Meat pie
Also known as:
ca - Catalan: Pastís de carn
el - Greek: Κρεατόπιτα
fa - Persian: پای گوشت
fr - French: Tourte à la viande
ha - Hausa: Meat pie
hy - Armenian: Մսով կարկանդակ
id - Indonesian: Pai daging
ig - Igbo: Meat pie
it - Italian: Pasticcio di carne
ja - Japanese: ミートパイ
jv - Javanese: Pai daging
ko - Korean: 고기 파이
la - Latin: Artocreas
mk - Macedonian: Пита со месо
tr - Turkish: Etli turta
uk - Ukrainian: М'ясний пиріг
yue - Cantonese: 肉批
zh - Chinese: 肉馅饼
Category: pastry (savoury pie)
Cuisine: Global
Associated cuisines: Global
Area: Global
Countries: Global
Region: Global

A pie with a filling of meat and often with other savory ingredients, usually baked, fried, or deep fried to brown them and develop the flavour through the Maillard reaction.

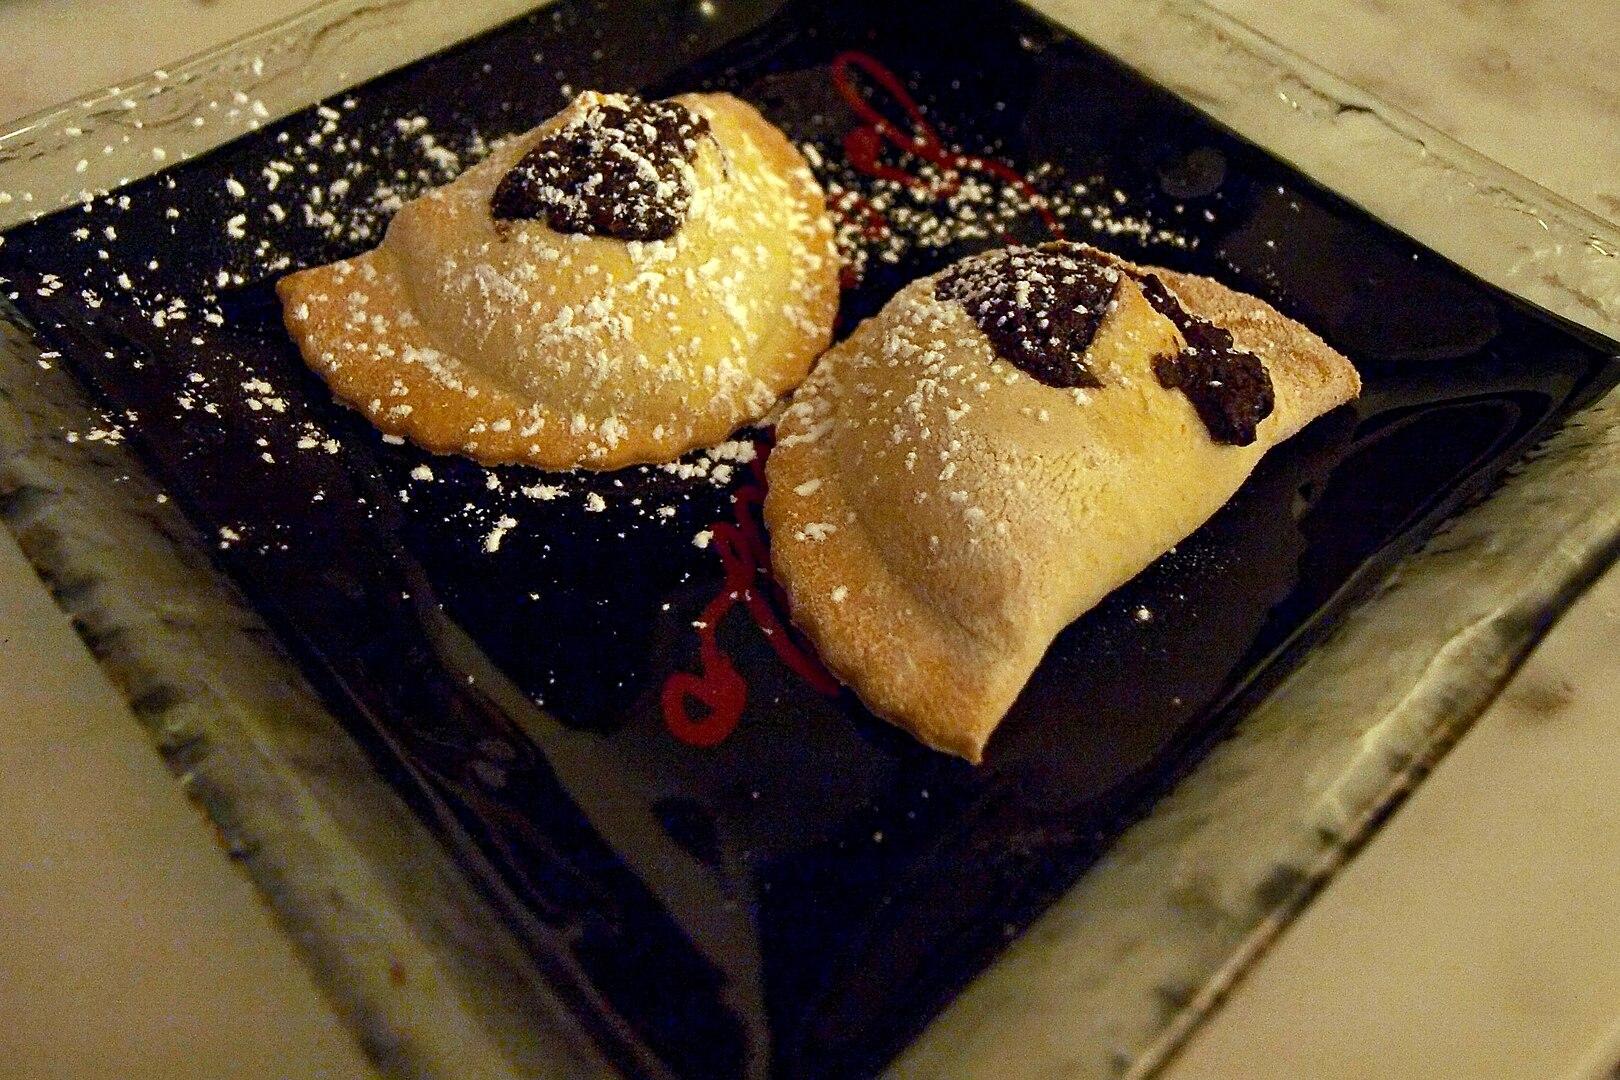
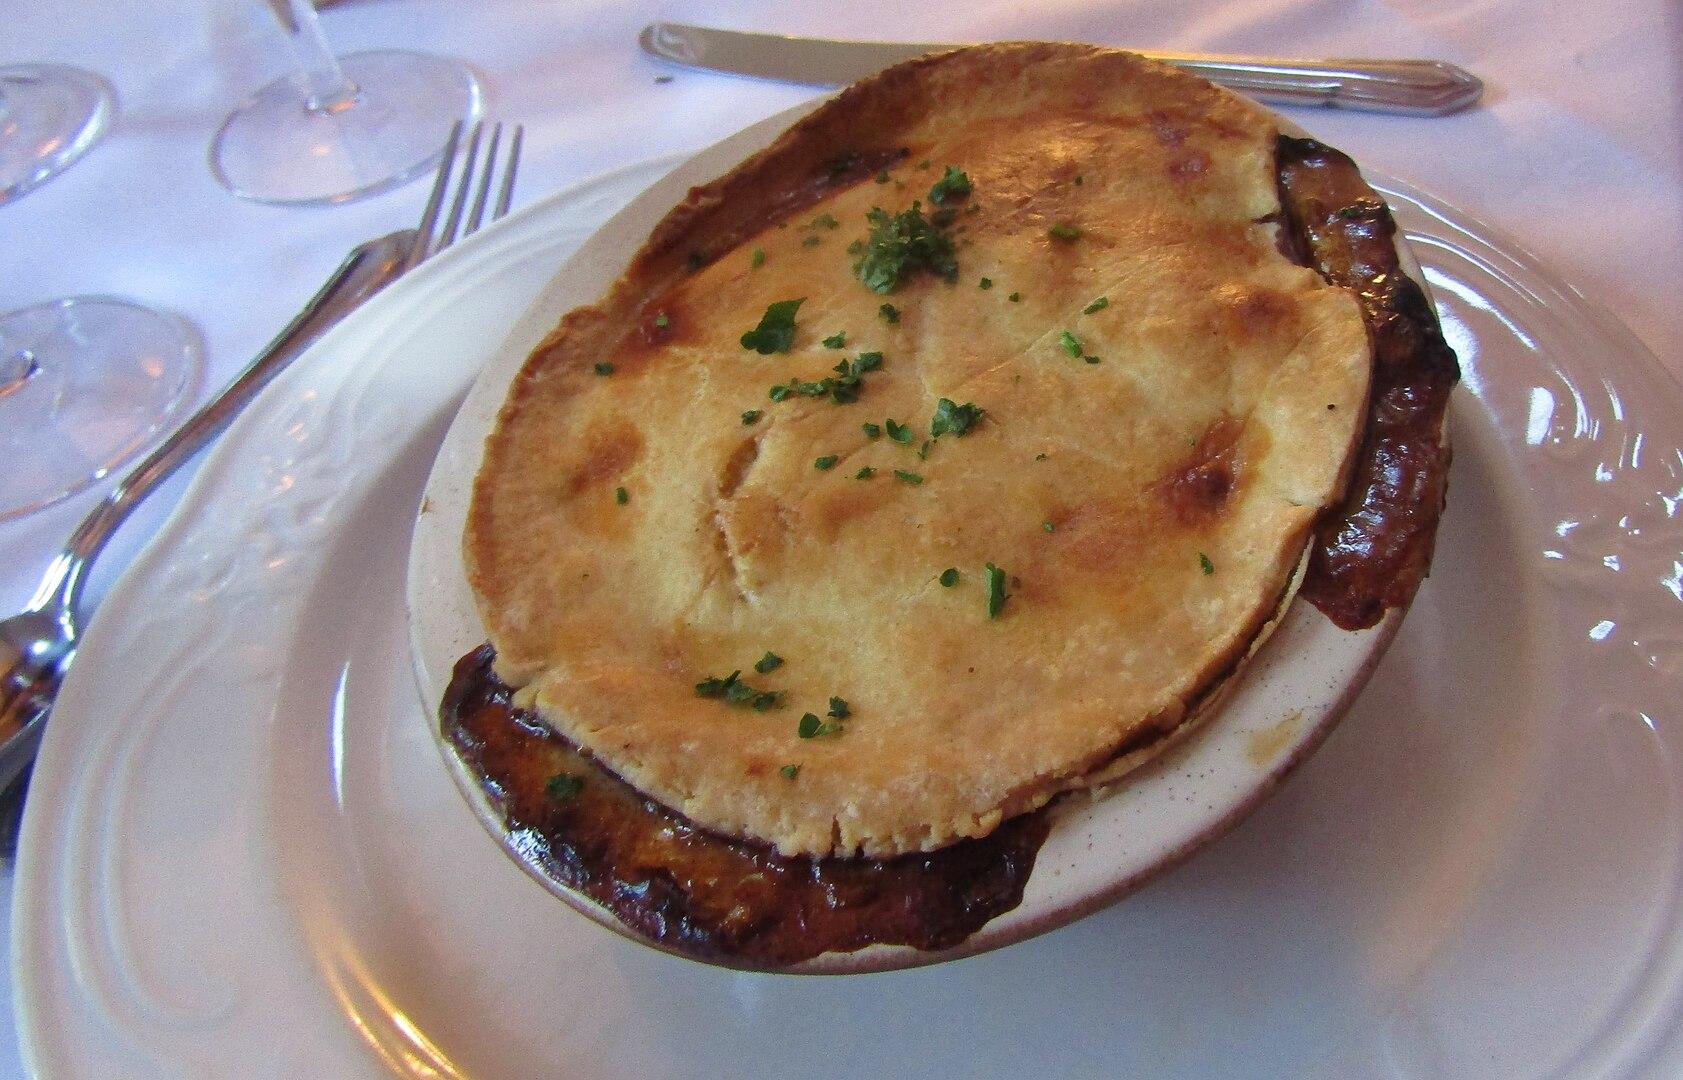
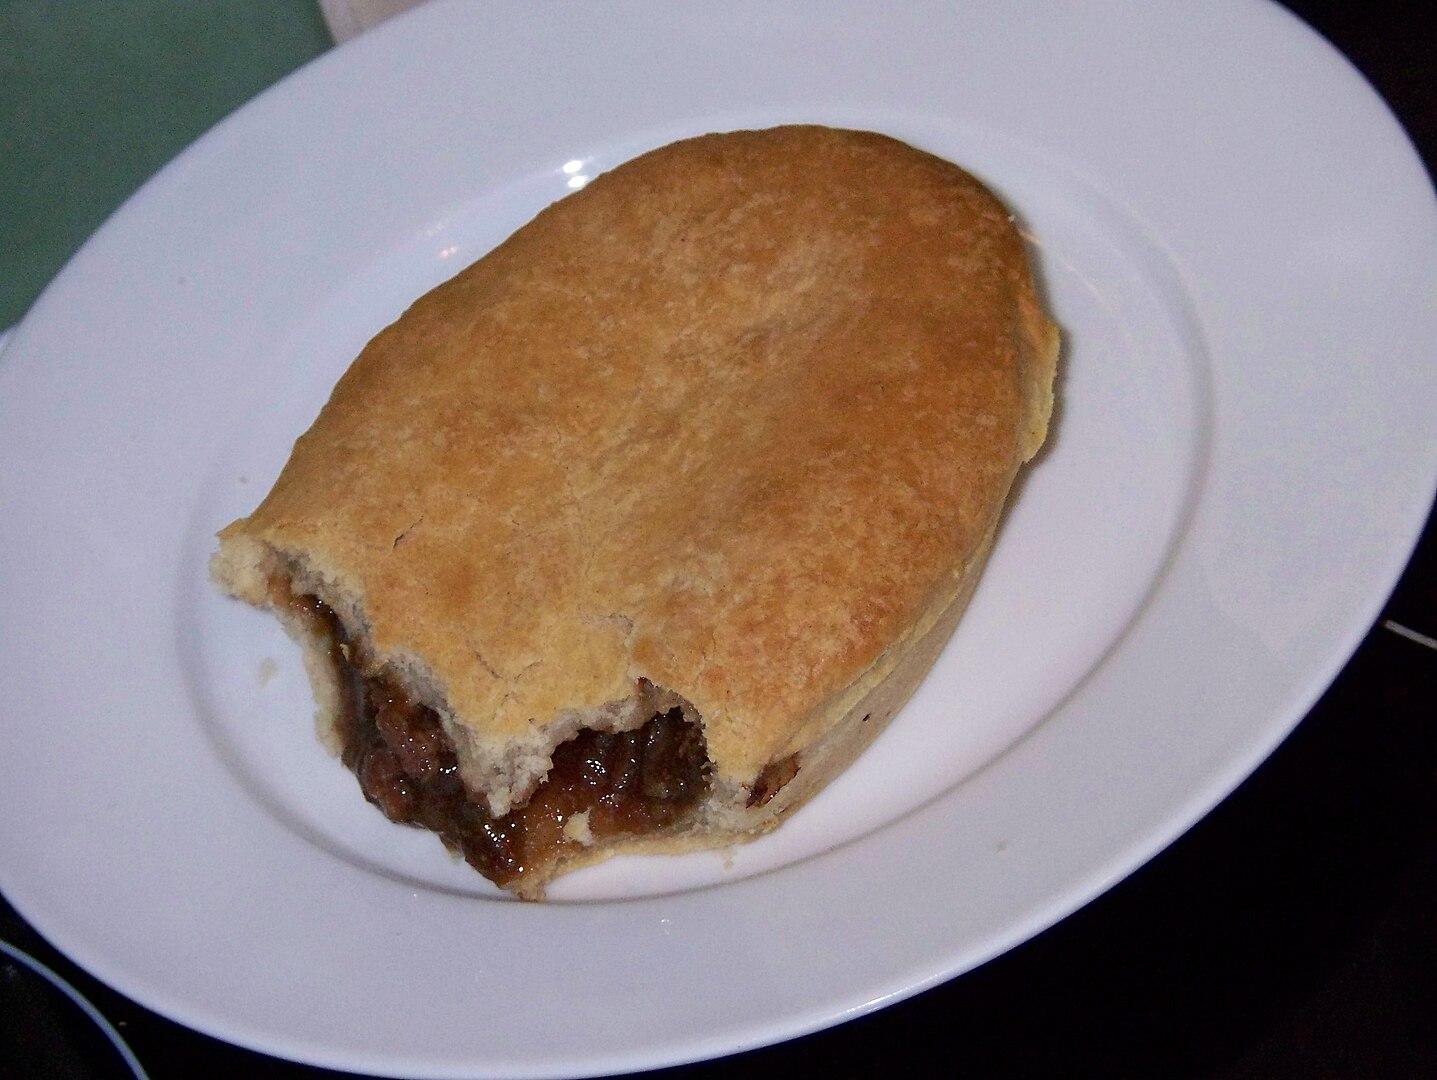
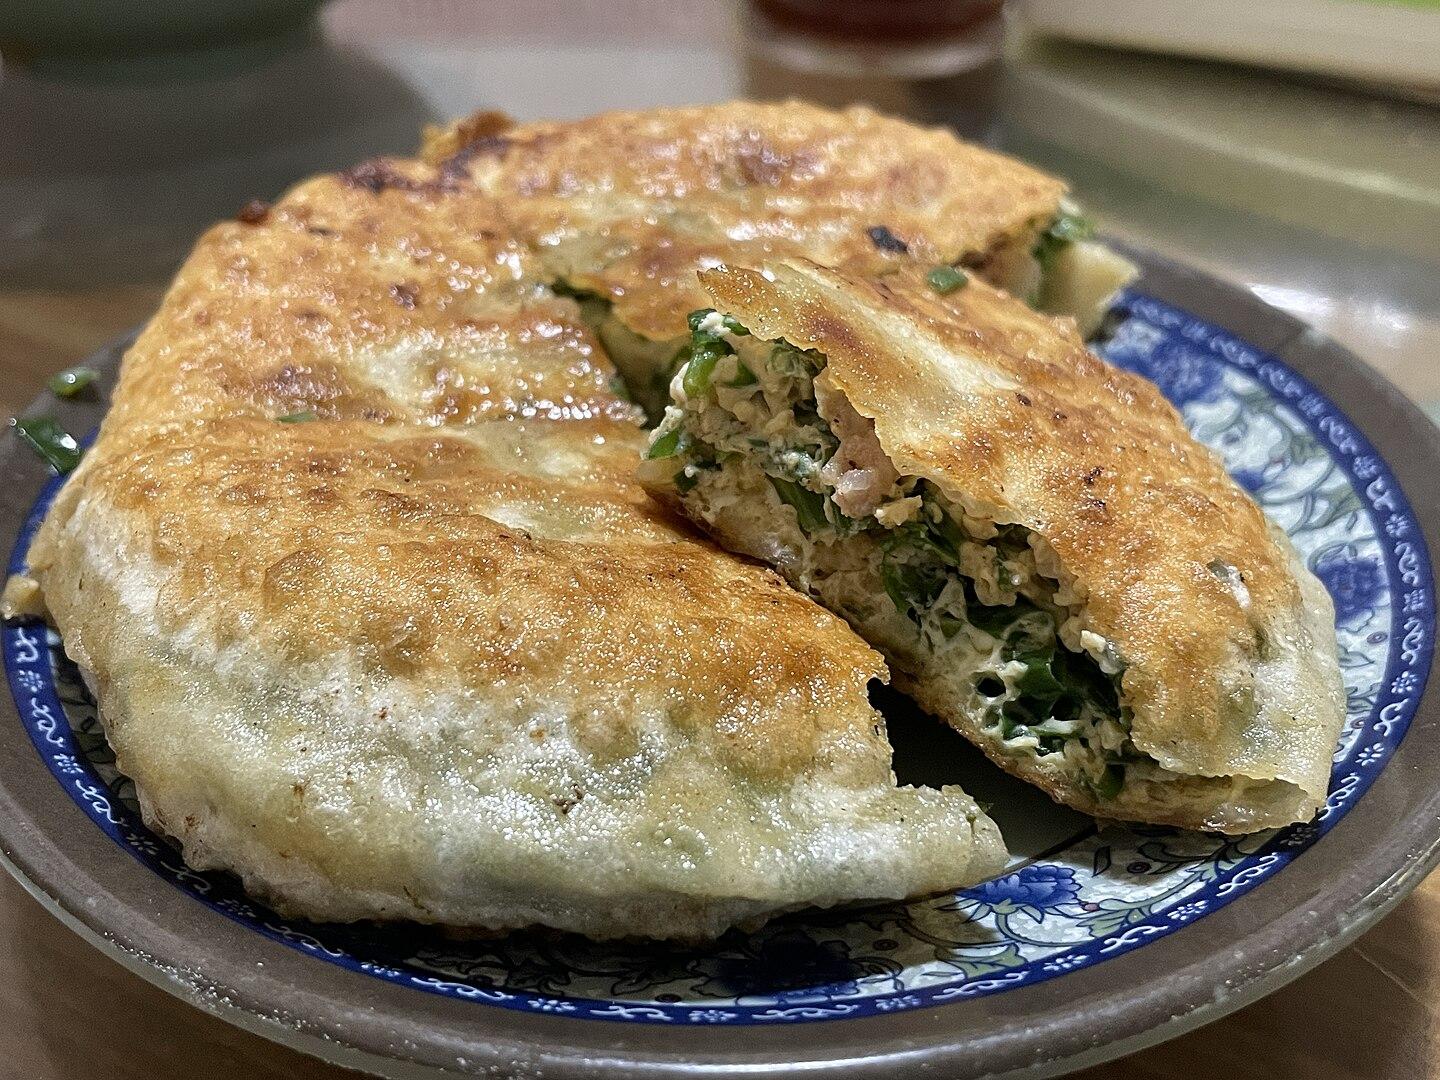
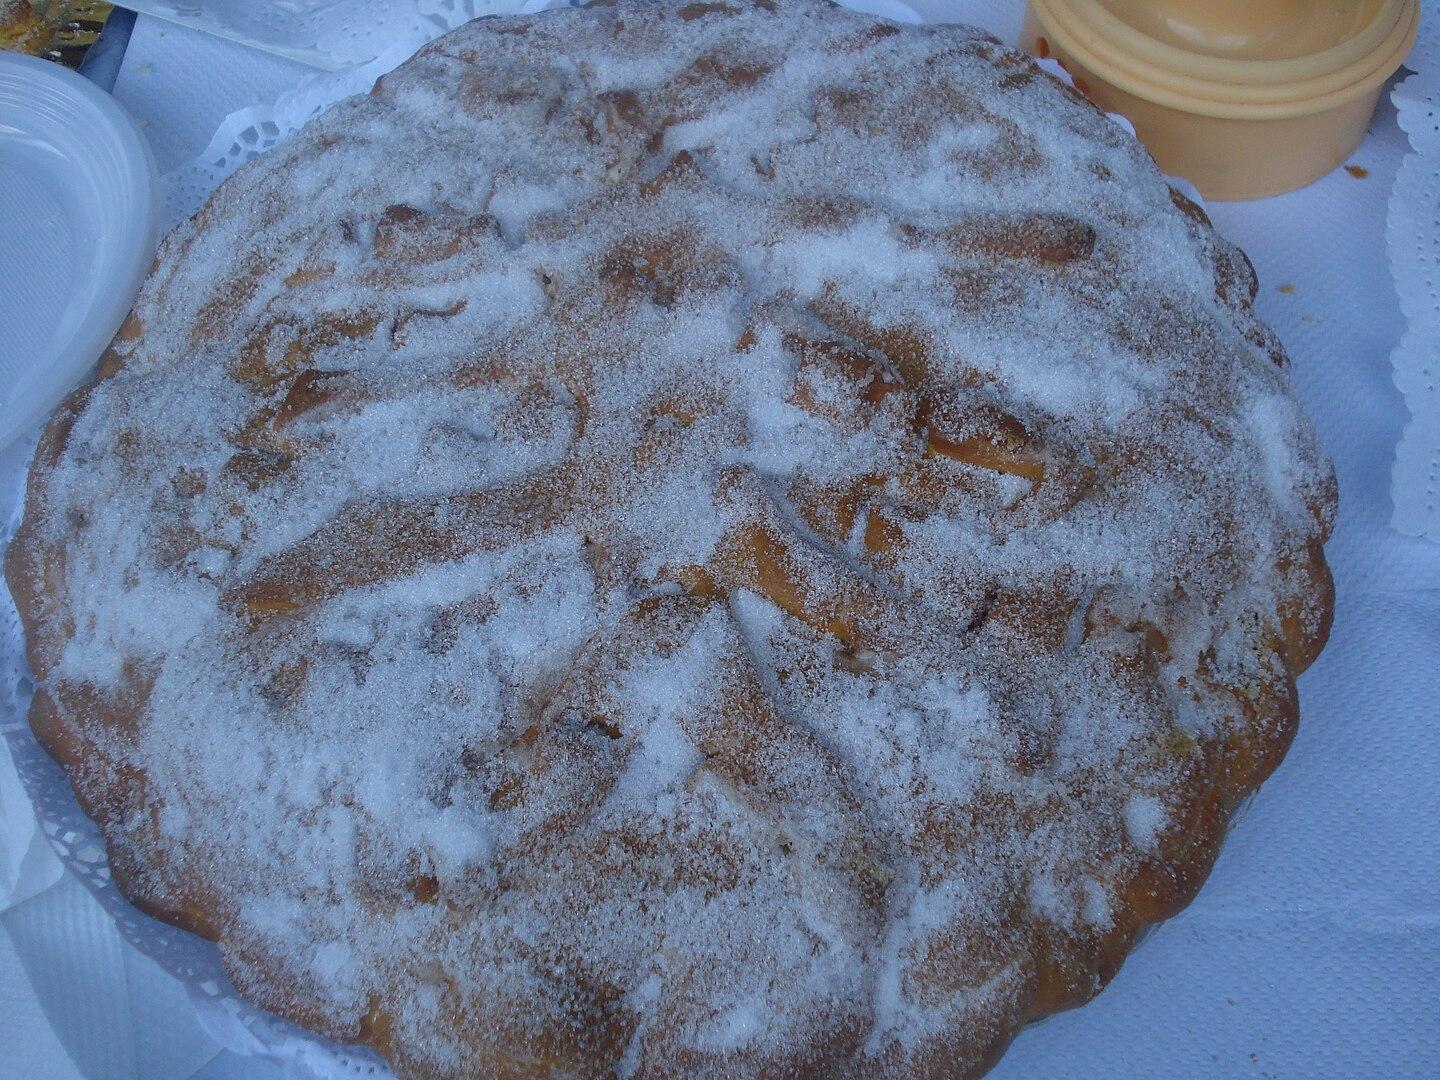
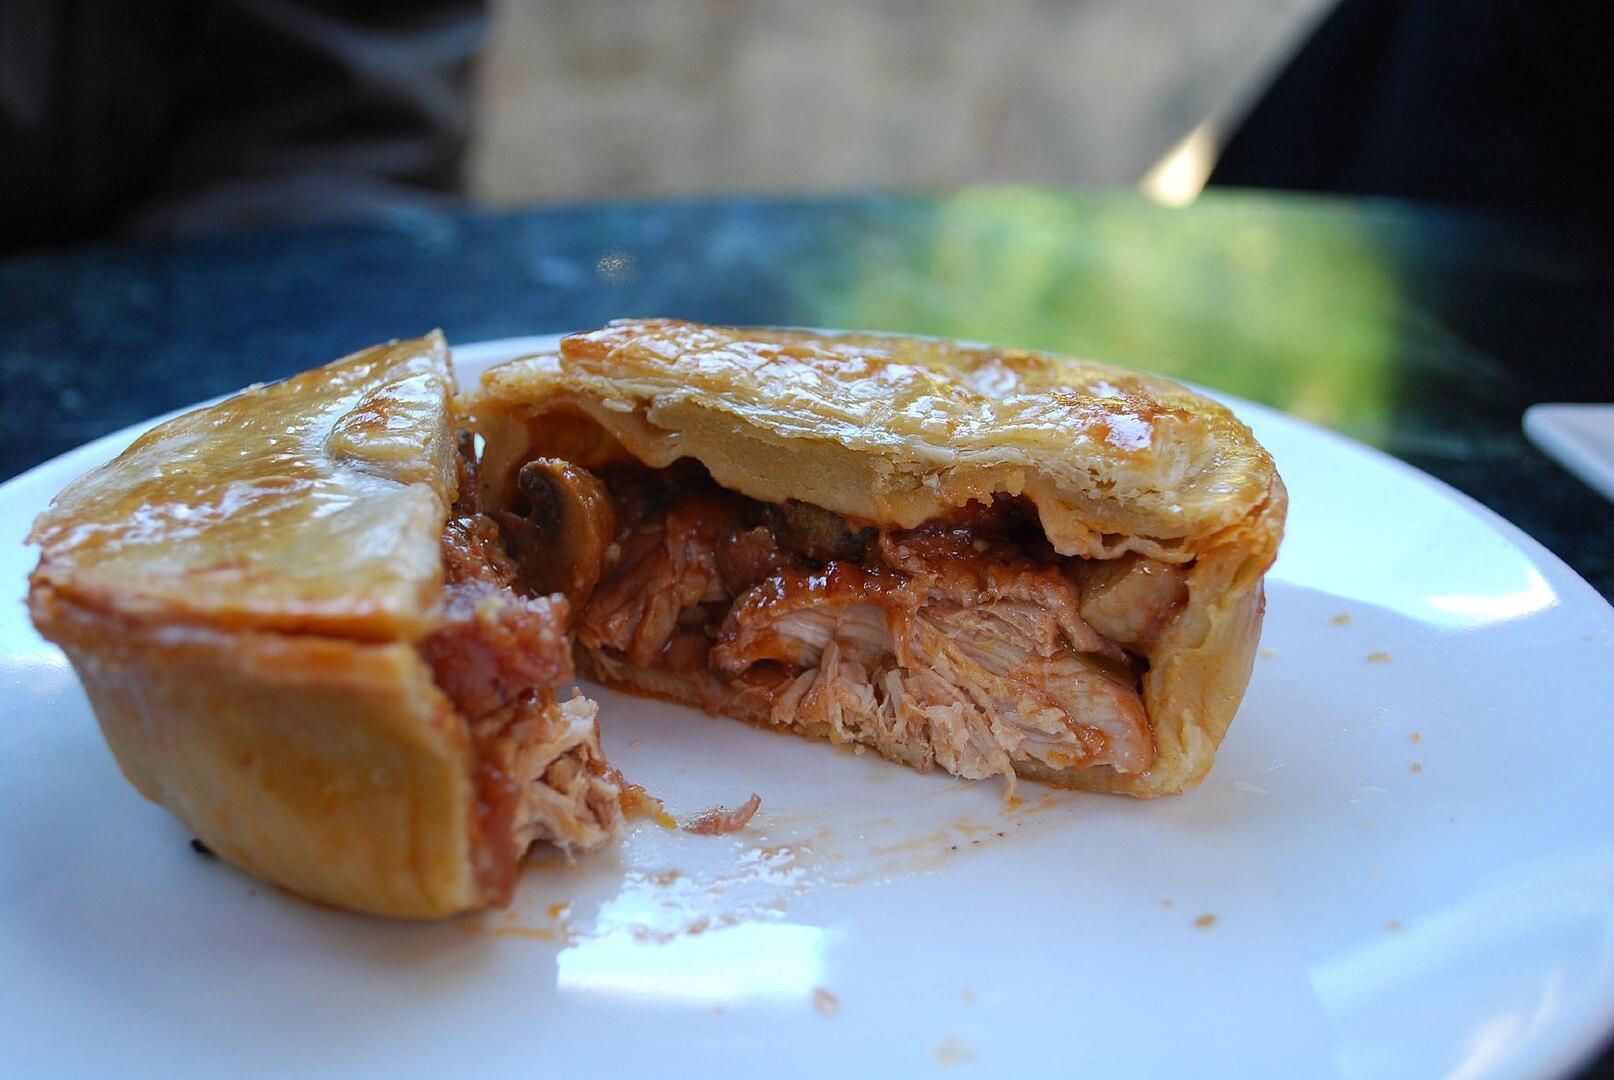
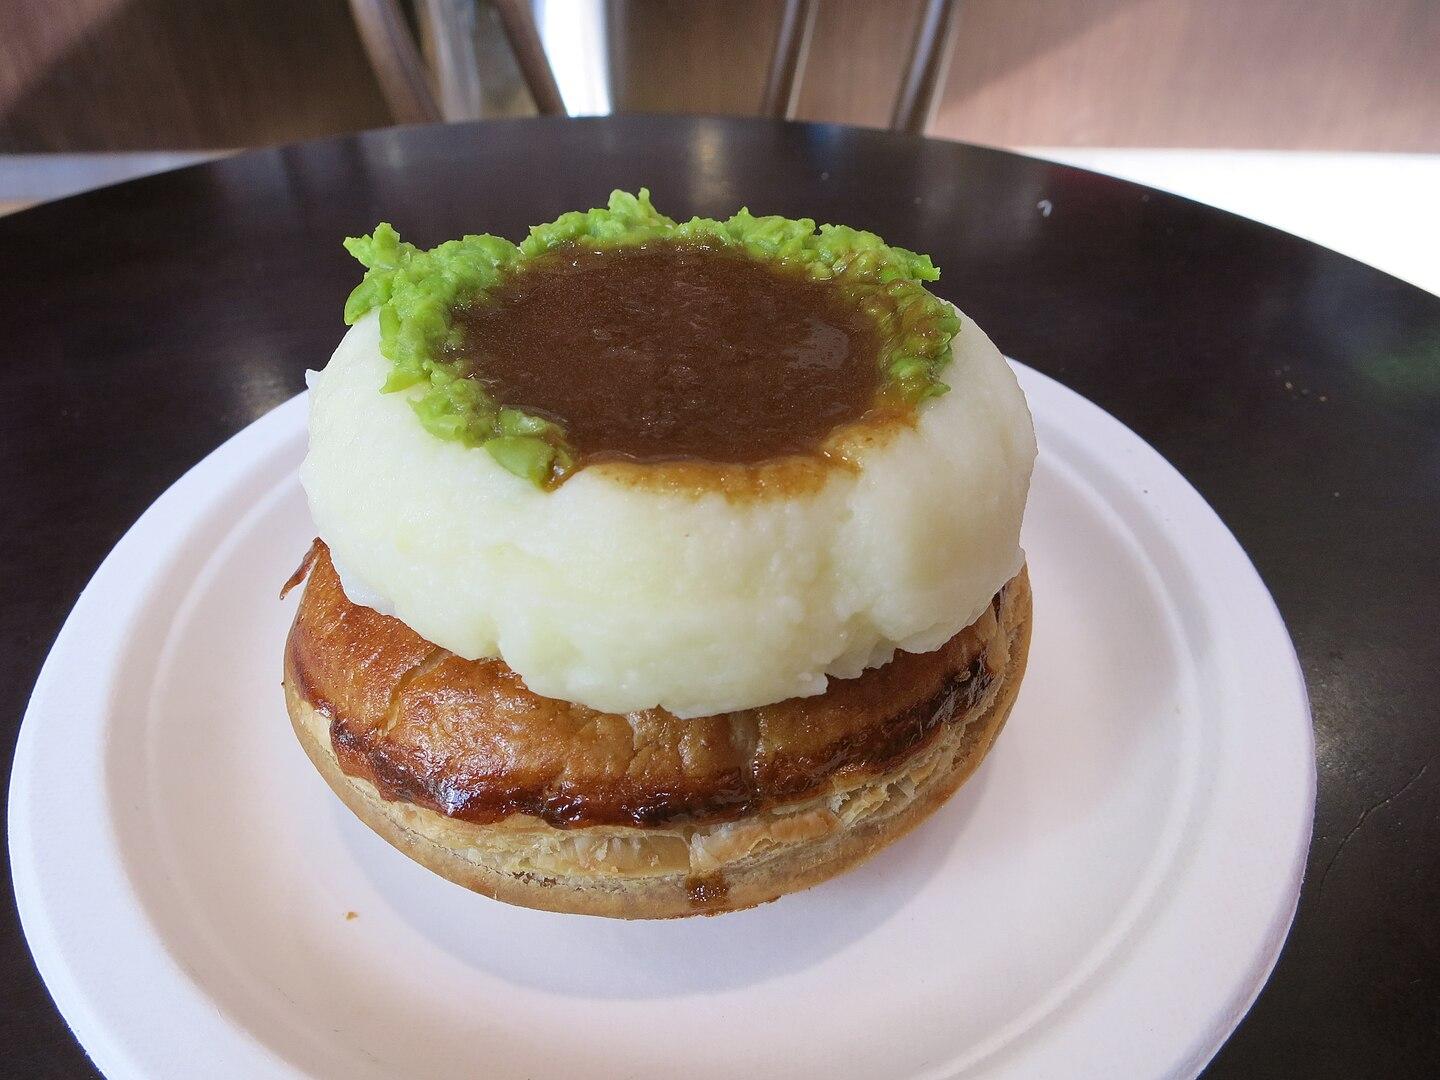
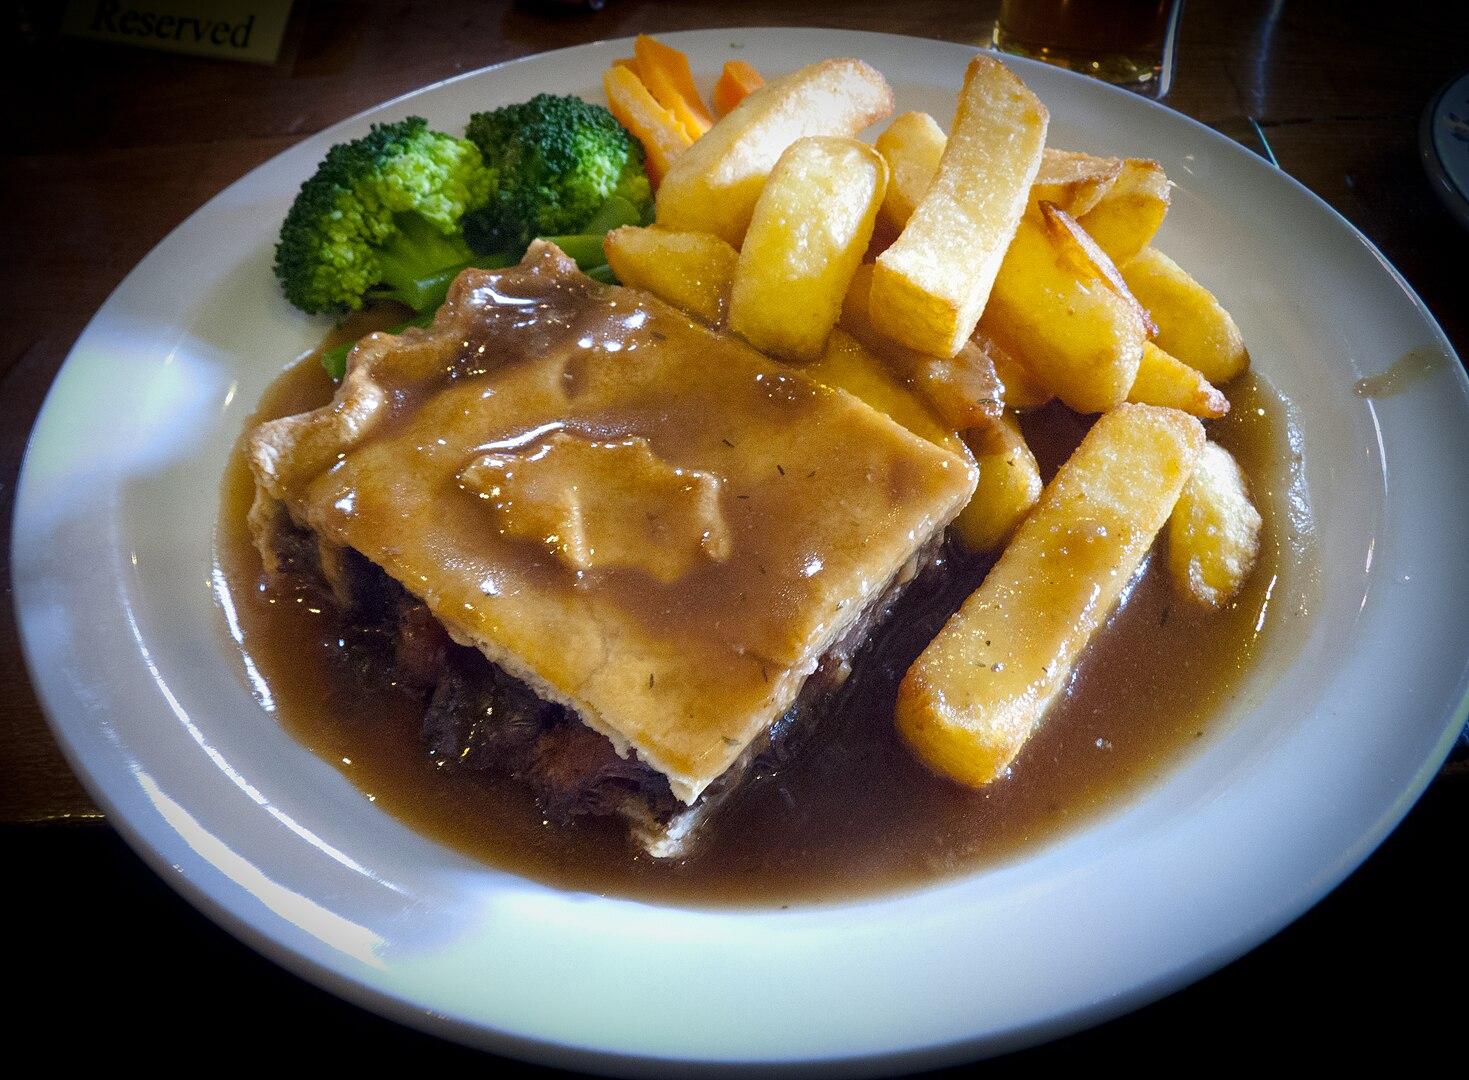